Roy Chadwick

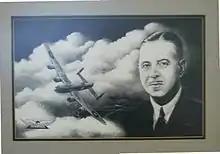
A portrait of Chadwick with an Avro Lancaster and the Avro logo is displayed in the Renold Building at the University of Manchester

In the late 1930s work began on a long-range bomber, the Avro Manchester, followed by the Avro Lancaster (Avro 683) of which 7,300 were built. In 1939, production of Avro aircraft was moved to a new factory at Greengate in Chadderton, owned by BAE Systems until its closure in 2012. In 1941, he designed a long-range transport, the Avro York and larger variants of the Lancaster, the Avro Lincoln and the Avro Lancastrian.